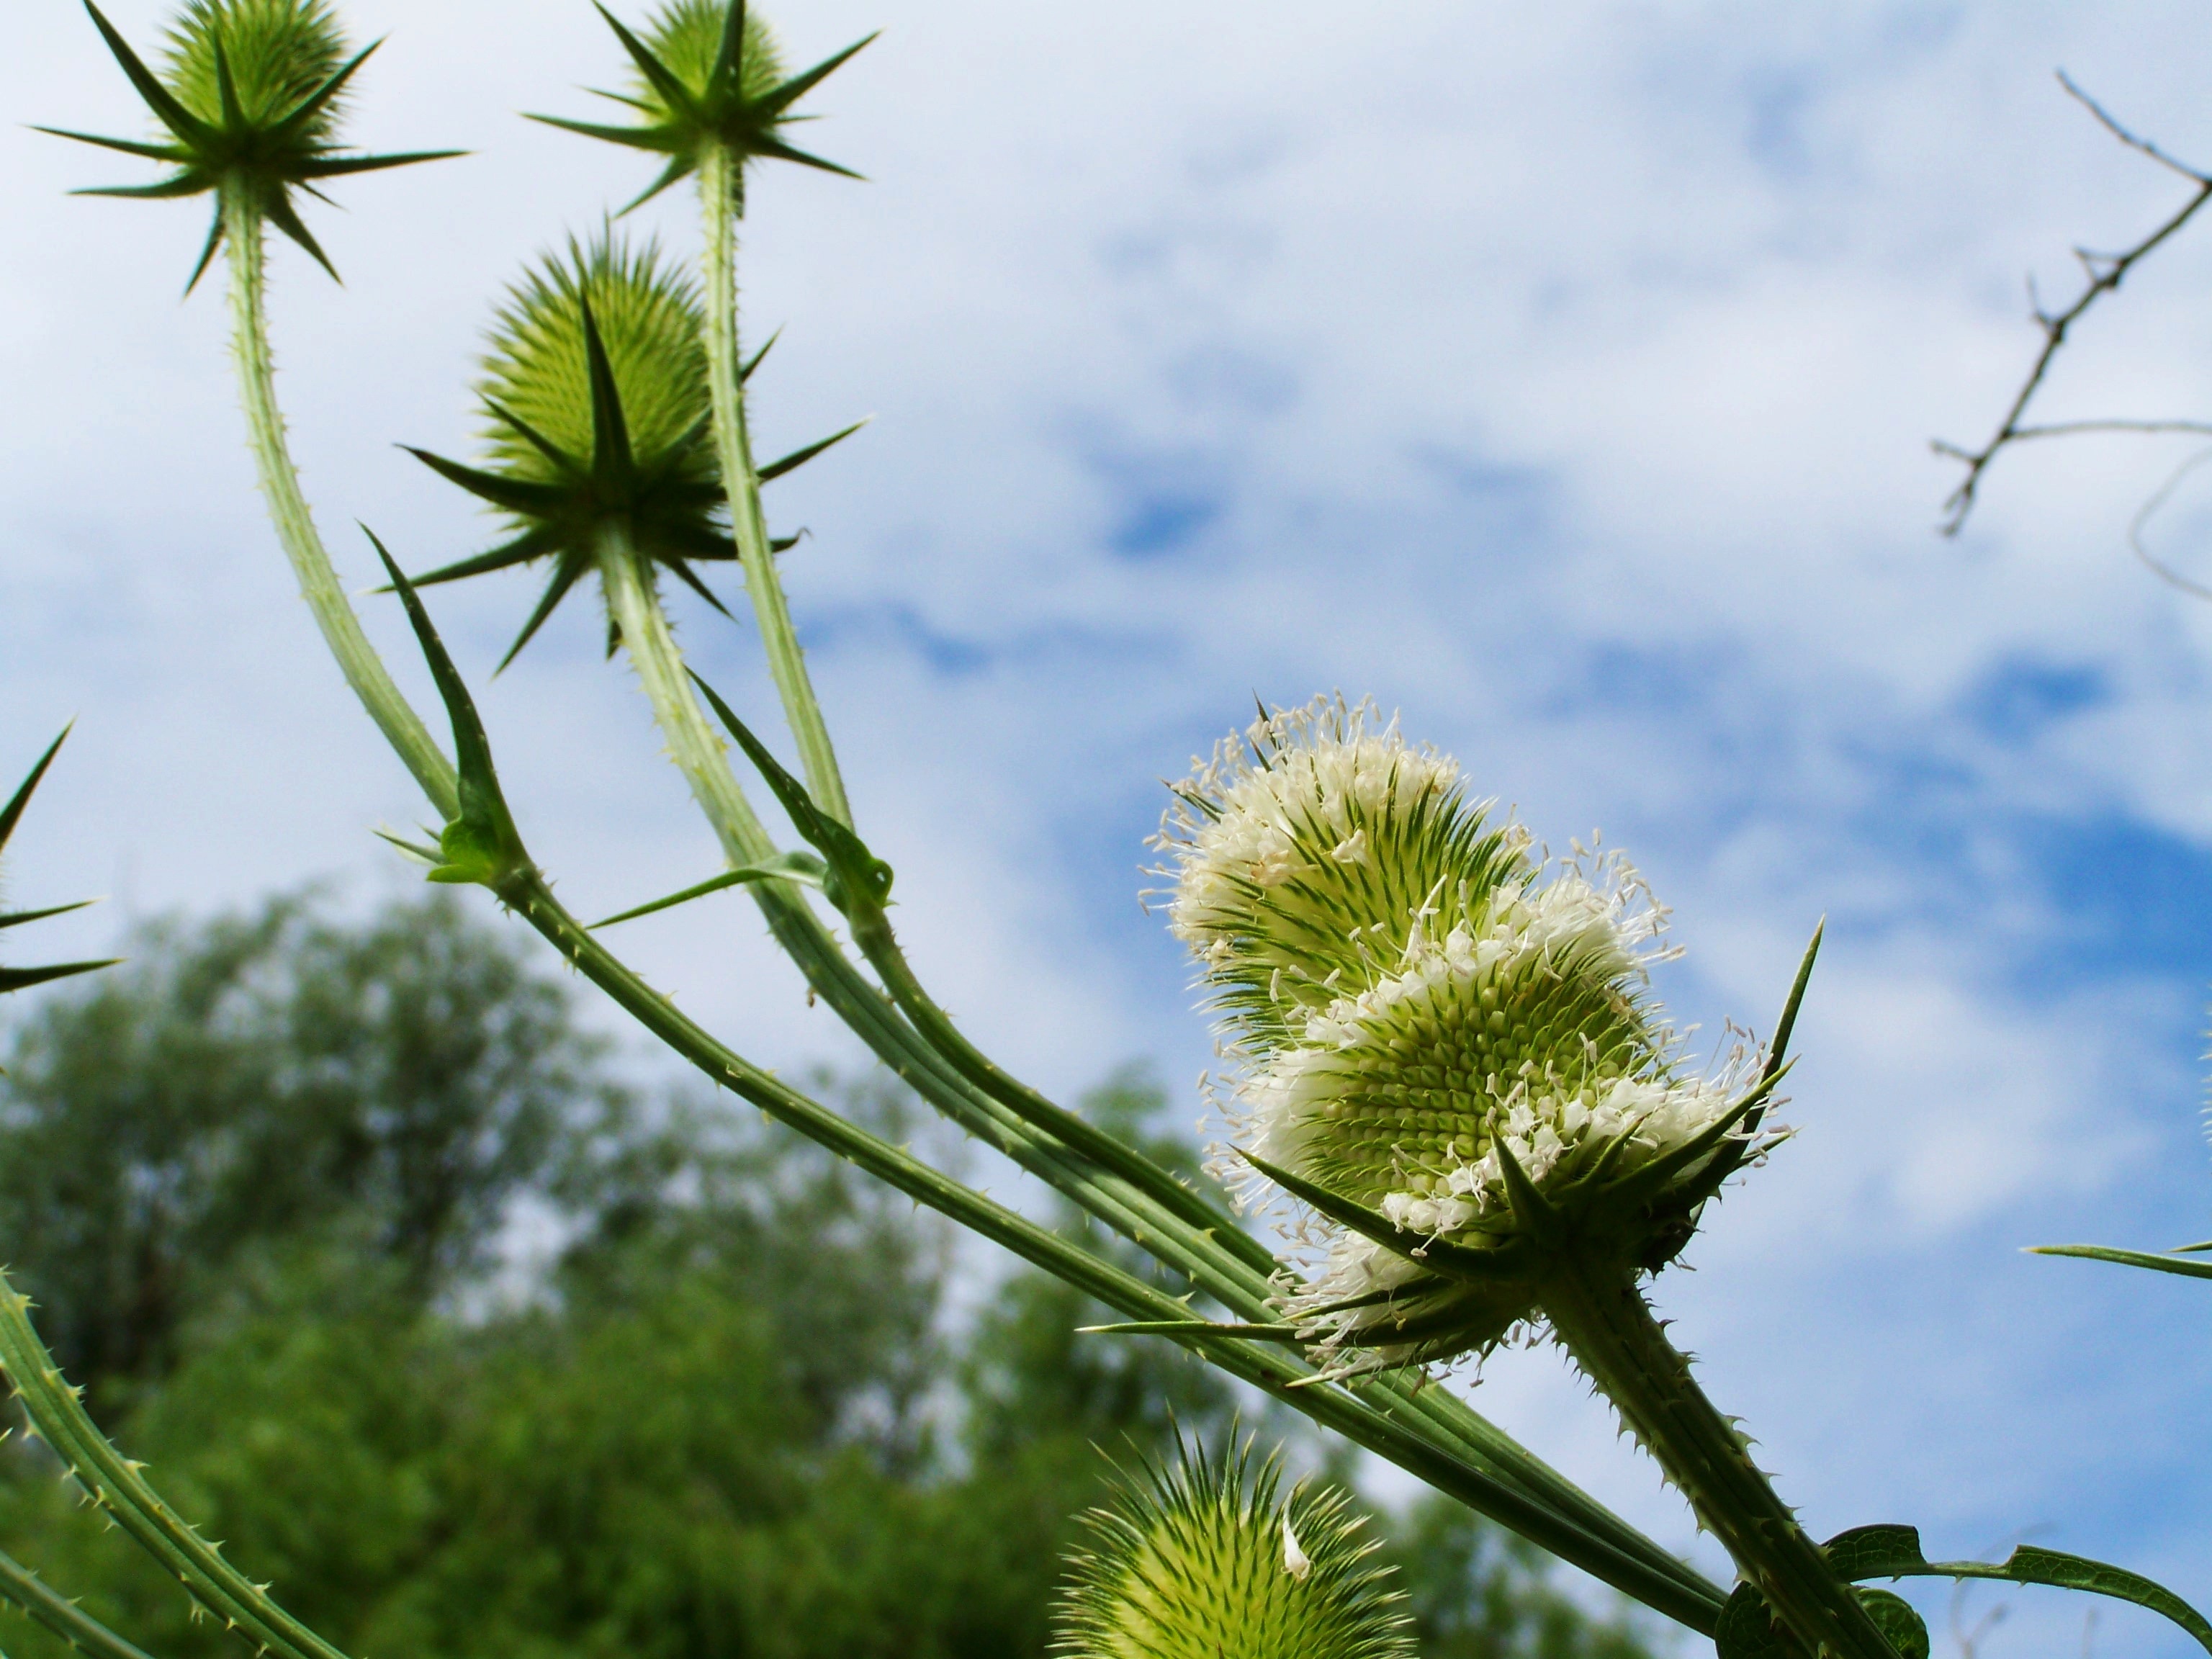
tree, nature, grass, branch, blossom, plant, field, meadow, prairie, flower, green, botany, flora, wildflower, thistle, macro photography, milk thistle, flowering plant, daisy family, agra plant, grass family, plant stem, land plant, thorns spines and prickles